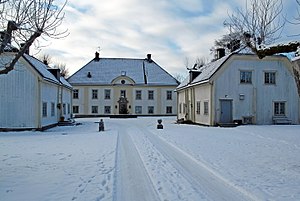
Herresta
Herresta, 2016
Herresta er et gods i Toresunds sogn i Södermanlands län i Sverige, beliggende ved Herrestaviken ved Mariefred. Herrestaviken var tidligere forbundet med Mälaren. Godset omfatter Herresta säteri og ejes i dag af medlemmer av den norske slægt Paus.